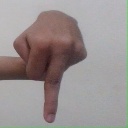
अक्षर: प